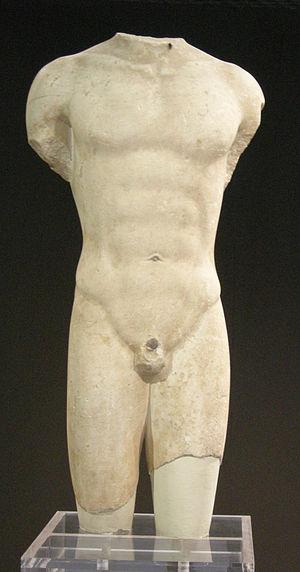
Le Musée archéologique régional Paolo Orsi de Syracuse, en Sicile, est l'un des principaux musées archéologiques d'Italie.